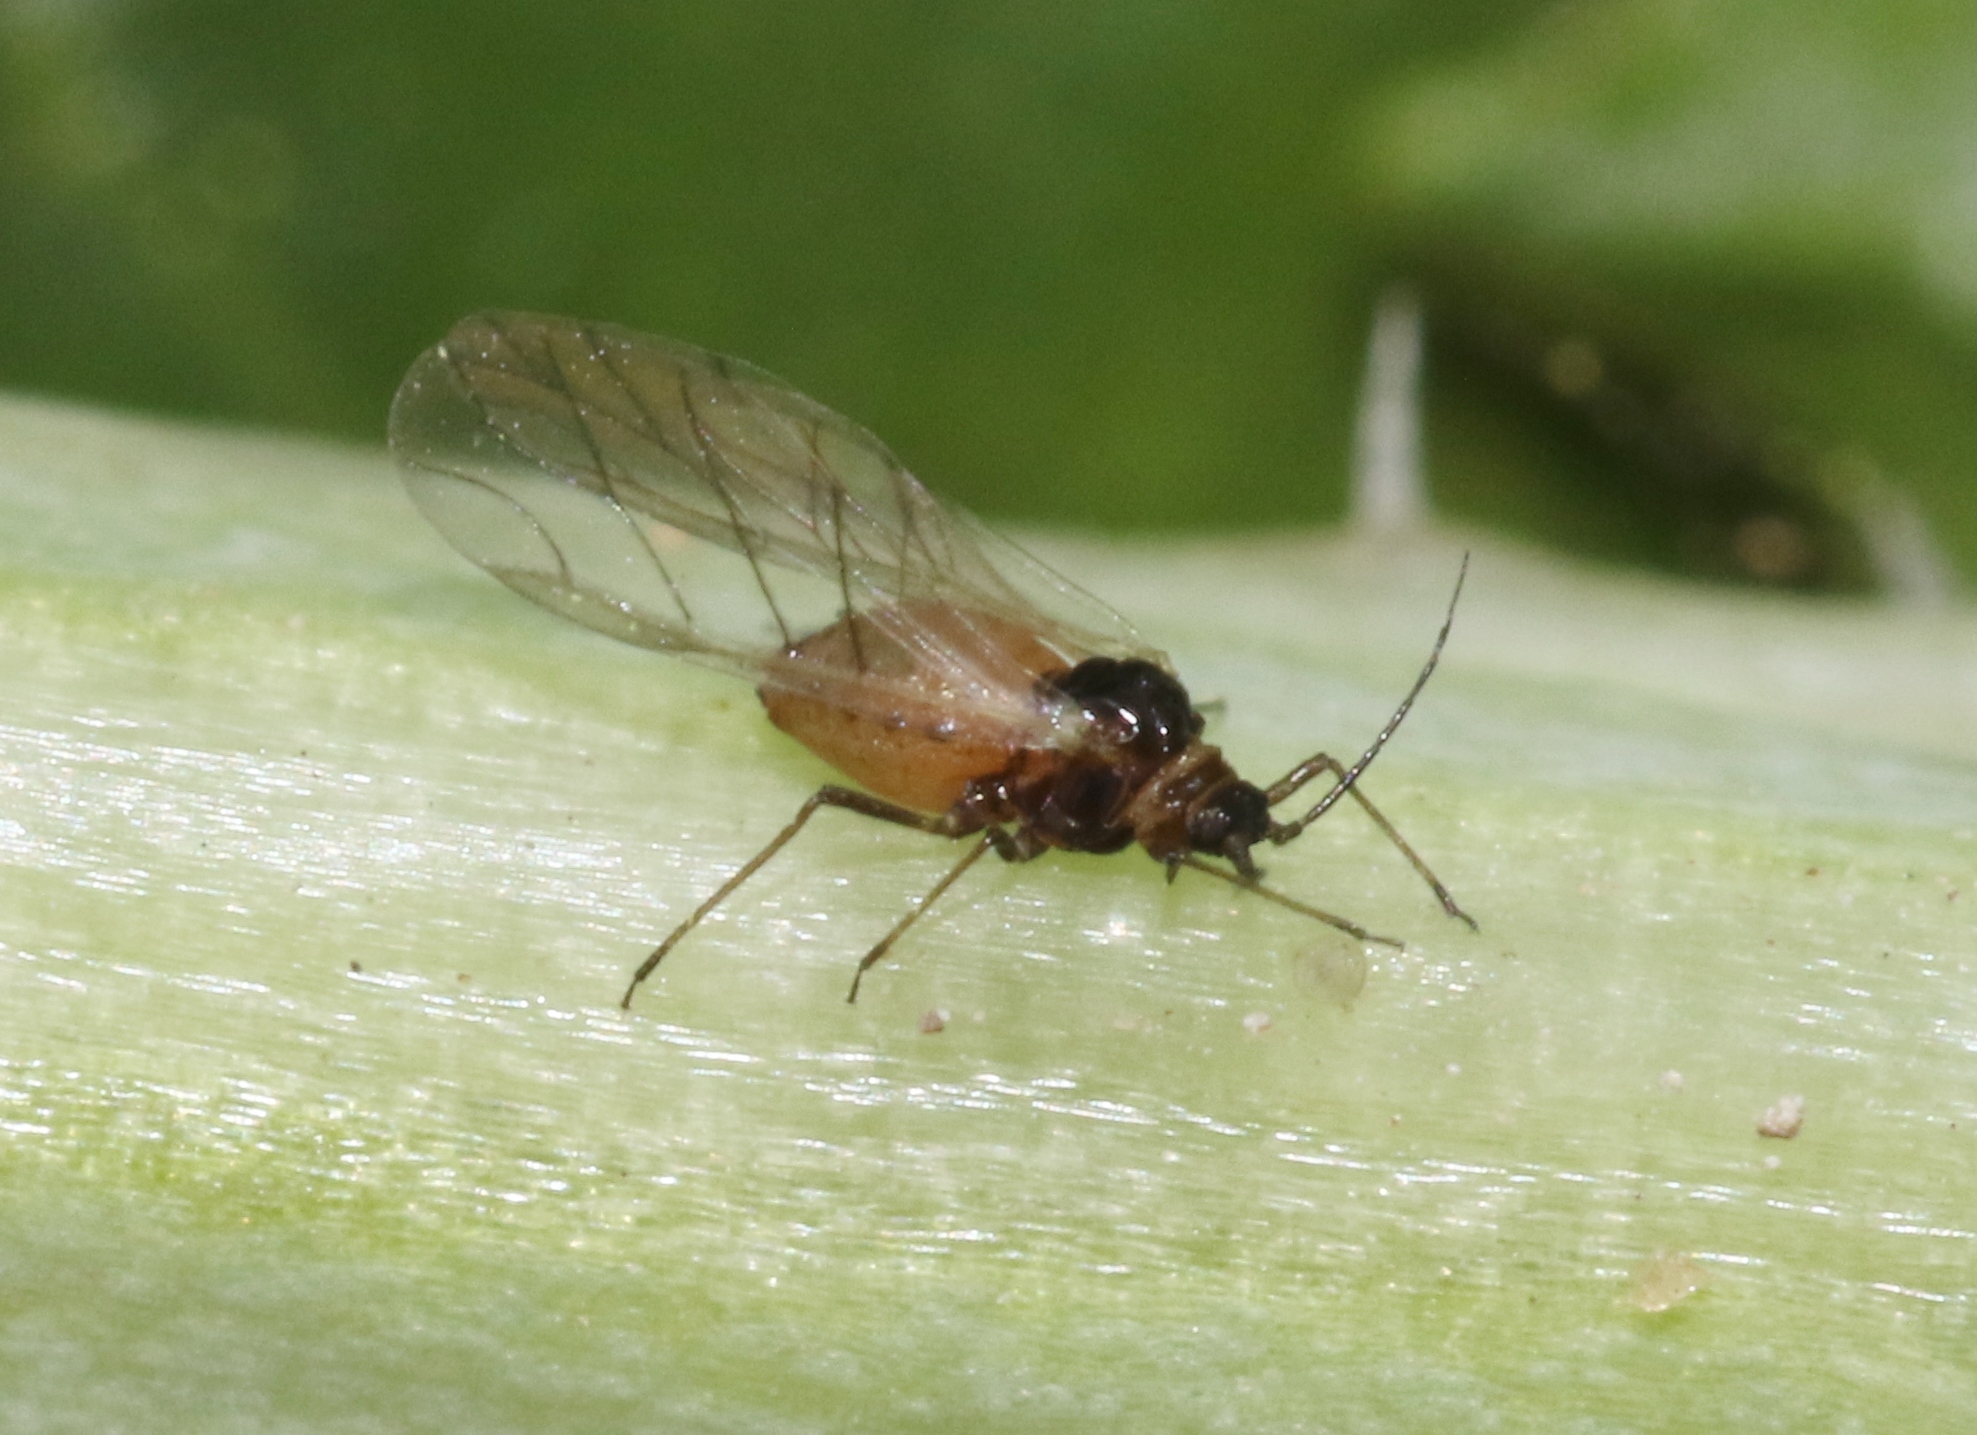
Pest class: cabbage_aphid